Japonaiserie (Van Gogh)

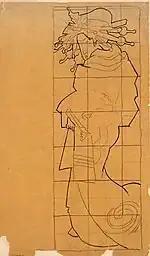
an old looking squared up tracing of a Japanese woman

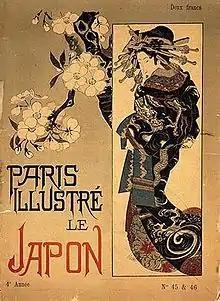
the front of an old French magazine showing a courtesan or oiran or 'geisha girl' in a colourful kimono her hair fantasically done up with cherry or almond blossom to the left

The May 1886 edition of "Paris Illustré" was devoted to Japan with text by Tadamasa Hayashi who may have inspired van Gogh's utopian notion of the Japanese artist: